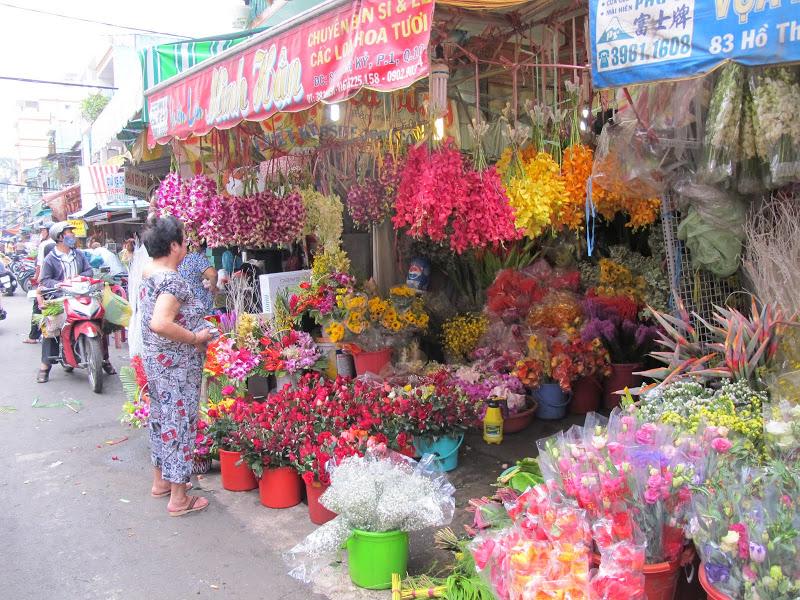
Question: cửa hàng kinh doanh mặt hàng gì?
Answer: cửa hàng kinh doanh hoa tươi